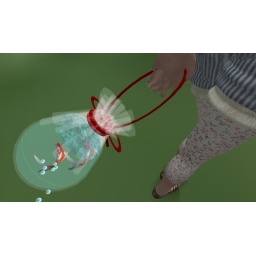
Goldfish in a bag that swim around! (Untone pants and tights)